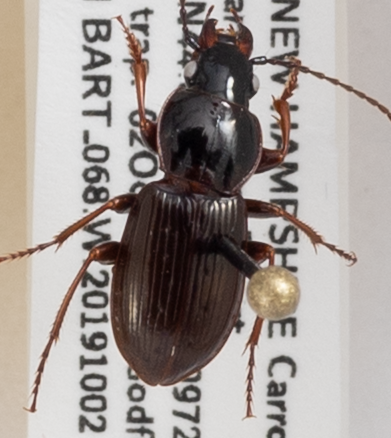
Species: Pterostichus pensylvanicus
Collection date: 2019-10-02
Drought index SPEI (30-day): -1.69
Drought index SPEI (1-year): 0.9
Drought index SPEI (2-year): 0.71